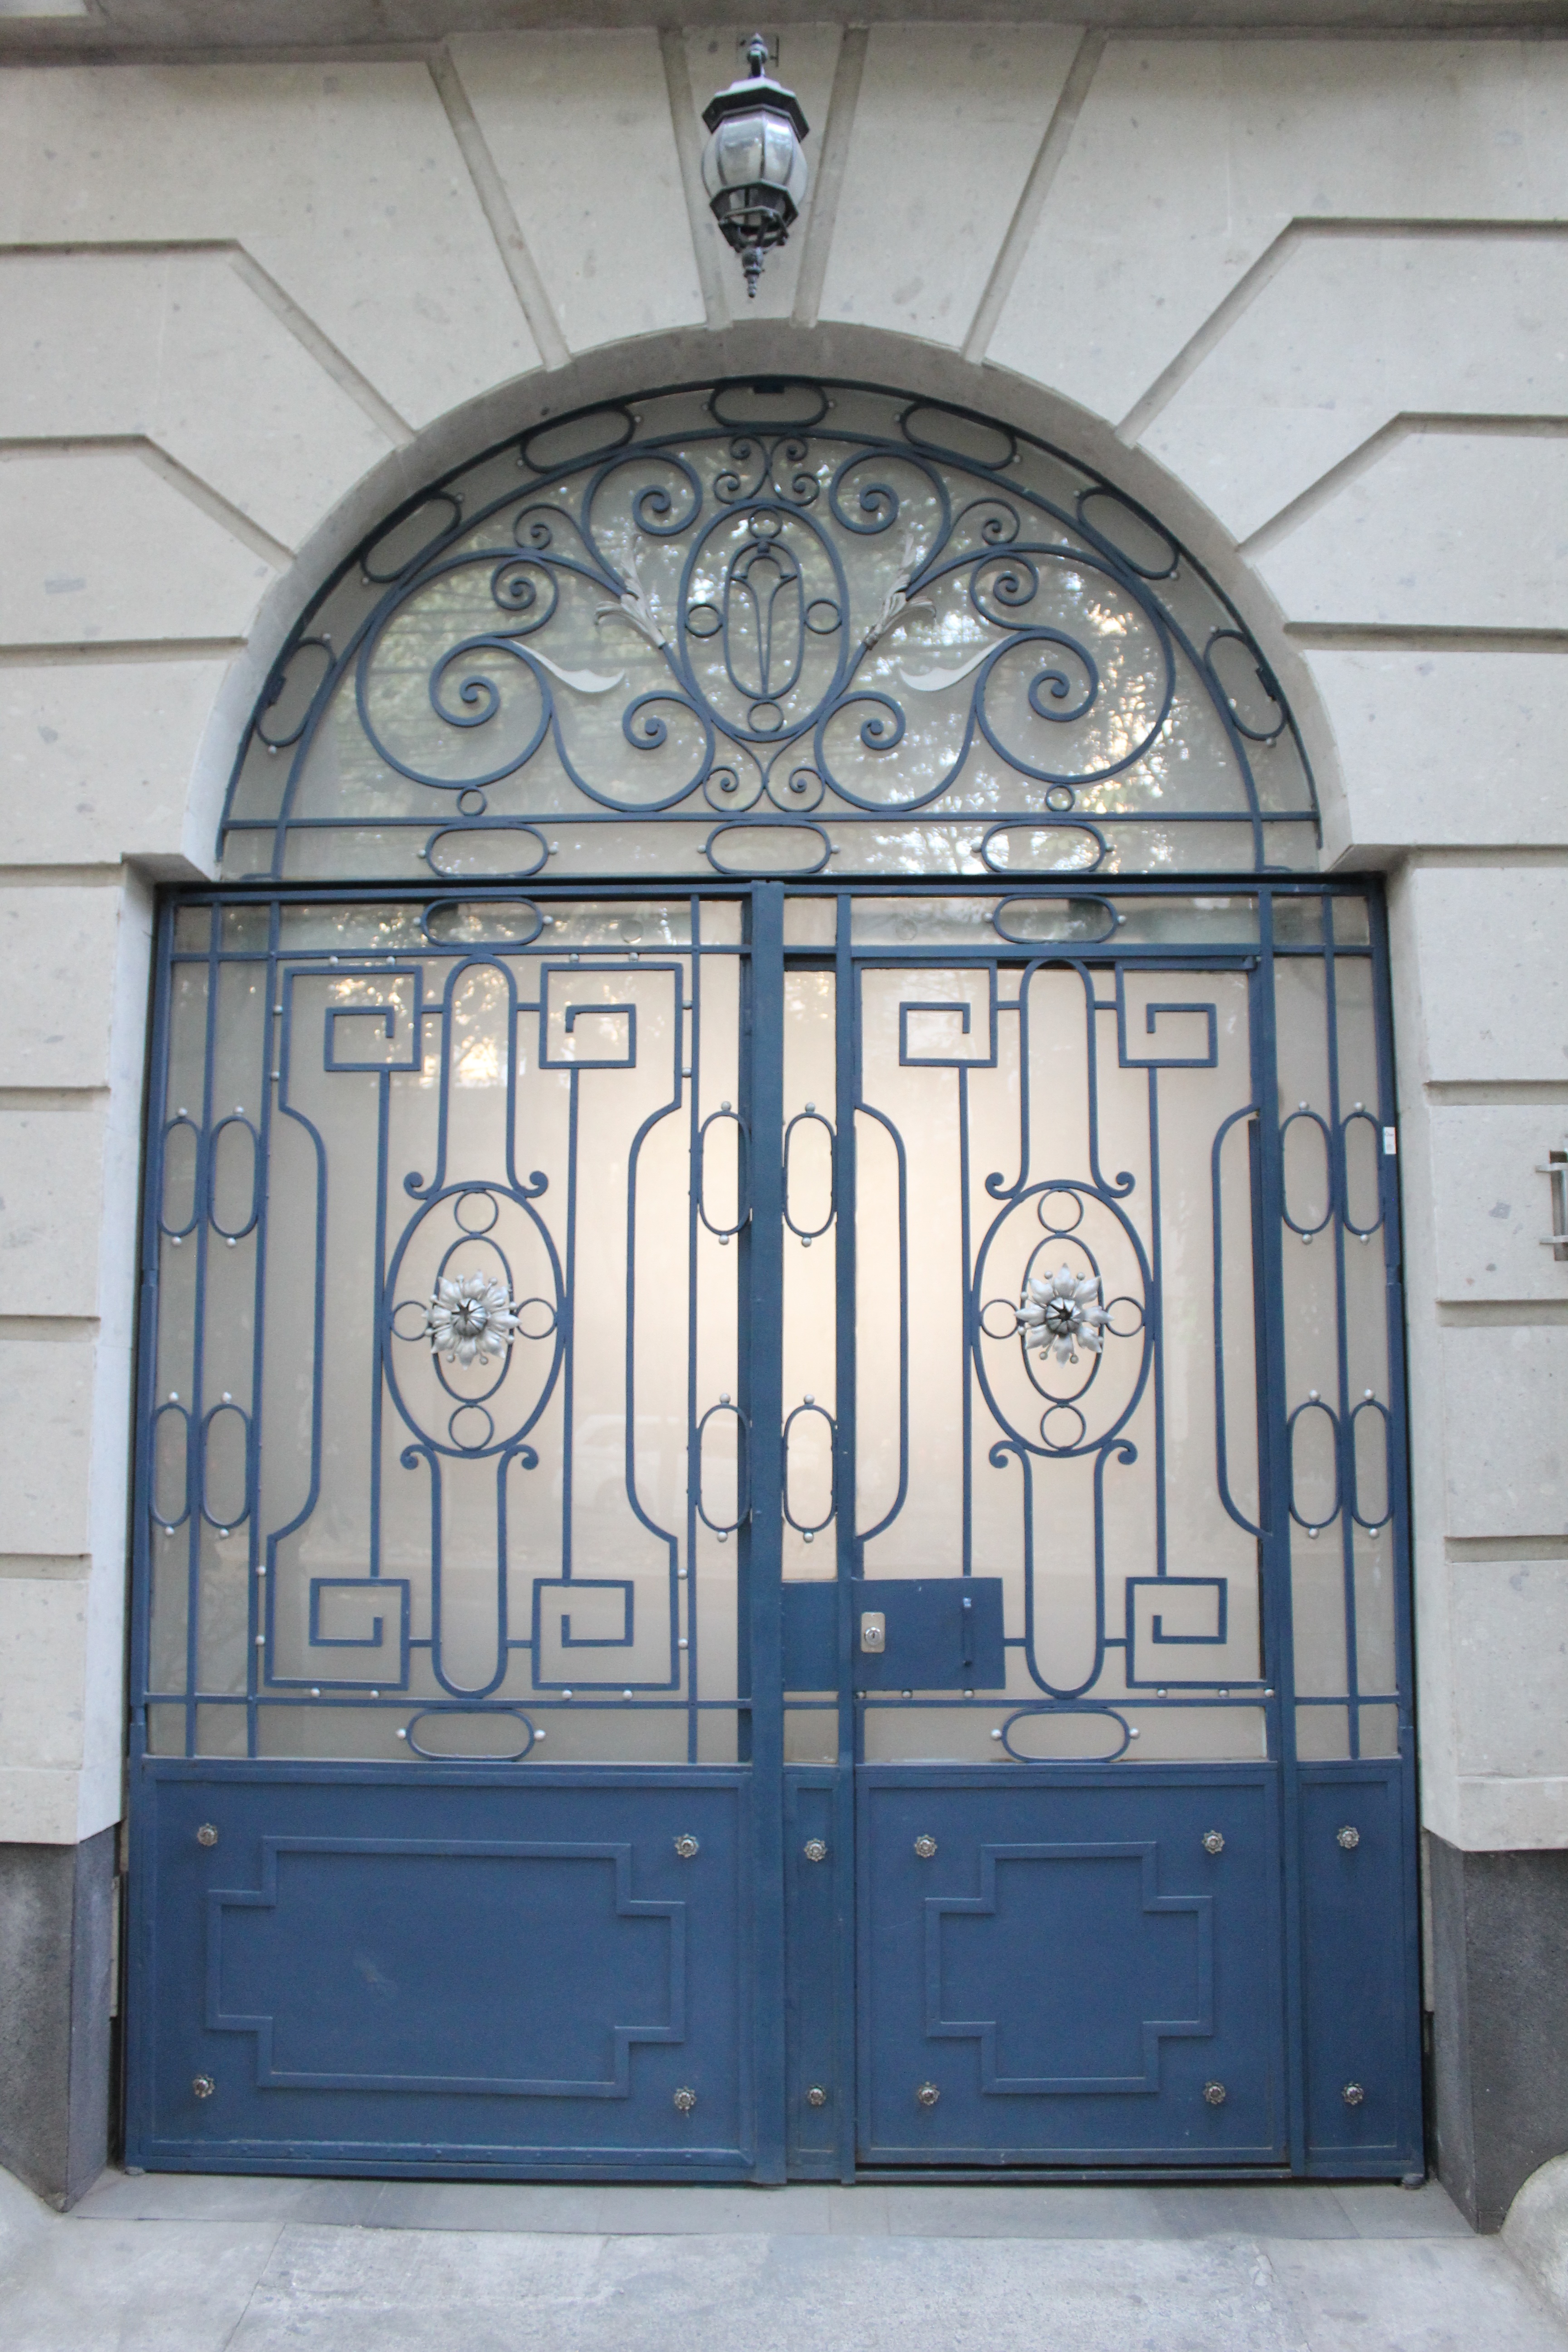
street, window, city, blue, furniture, gate, door, iron